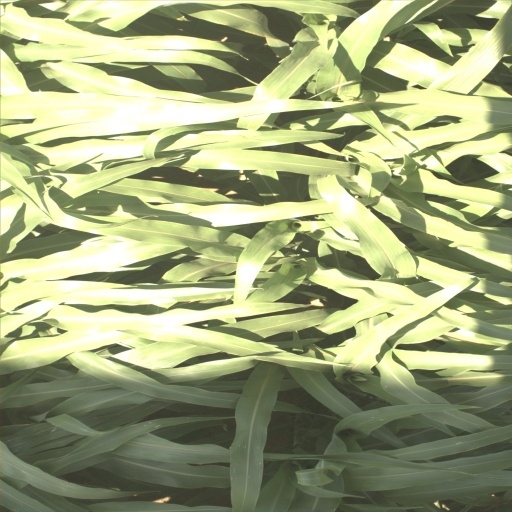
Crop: sorghum